David Gilkey

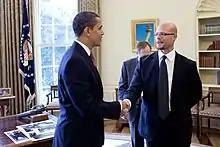
President Barack Obama greeted David Gilkey, one of the White House News Photographers Association's award winners, in the Oval Office on March 12, 2009. Official White House photograph by Pete Souza

David Gilkey received several awards for his work. He was named Michigan Photographer of the year in 2004 by the Michigan Press Photographers Association. In 2007, Gilkey received the Free Press Award, also referred to as the National Emmy Award, for his inspiring video series. This video was referred to as "Band of Brothers," which covered the deployment of marines in Iraq. He also received the 2010 George Polk Award for his coverage of the U.S. military and its treatment of the wounded. He was presented with the Still Photographer of the Year Award in 2011. He won the Peabody Award and Edward R. Murrow Award (Corporation for Public Broadcasting) for his coverage of the Ebola epidemic.